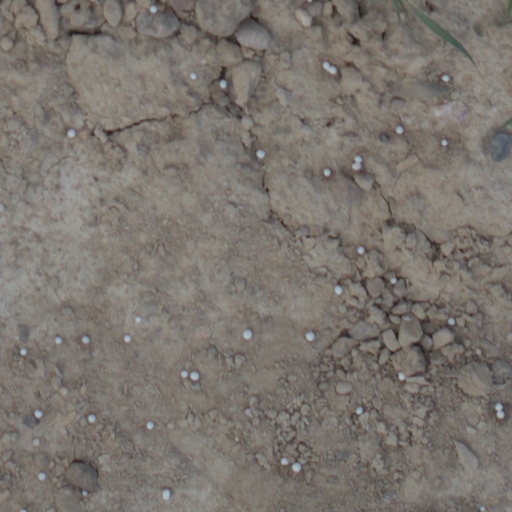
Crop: wheat